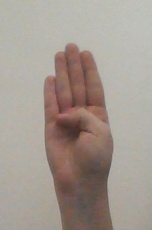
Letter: kaaf